Apple keyboards

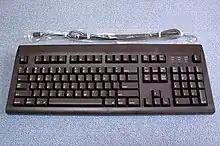
The black AppleDesign Keyboard

The Apple Adjustable Keyboard, which was sold as an optional upgrade, was Apple's 1993 entry into the ergonomically adjustable keyboard market. It was often criticized for its flimsy construction. It came with a separate keypad (not sold separately), the first to do so since the original Macintosh keyboard.